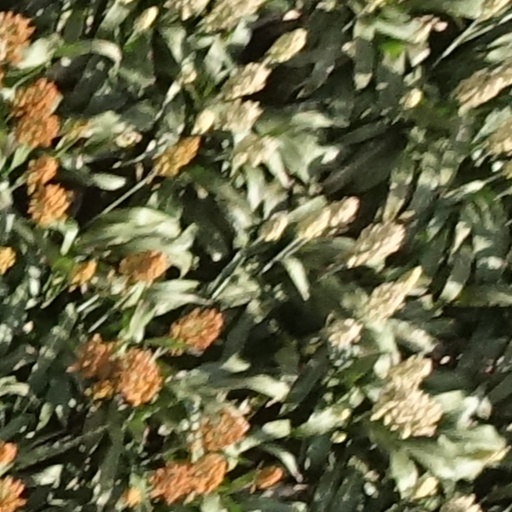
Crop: sorghum